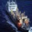
Label: ship